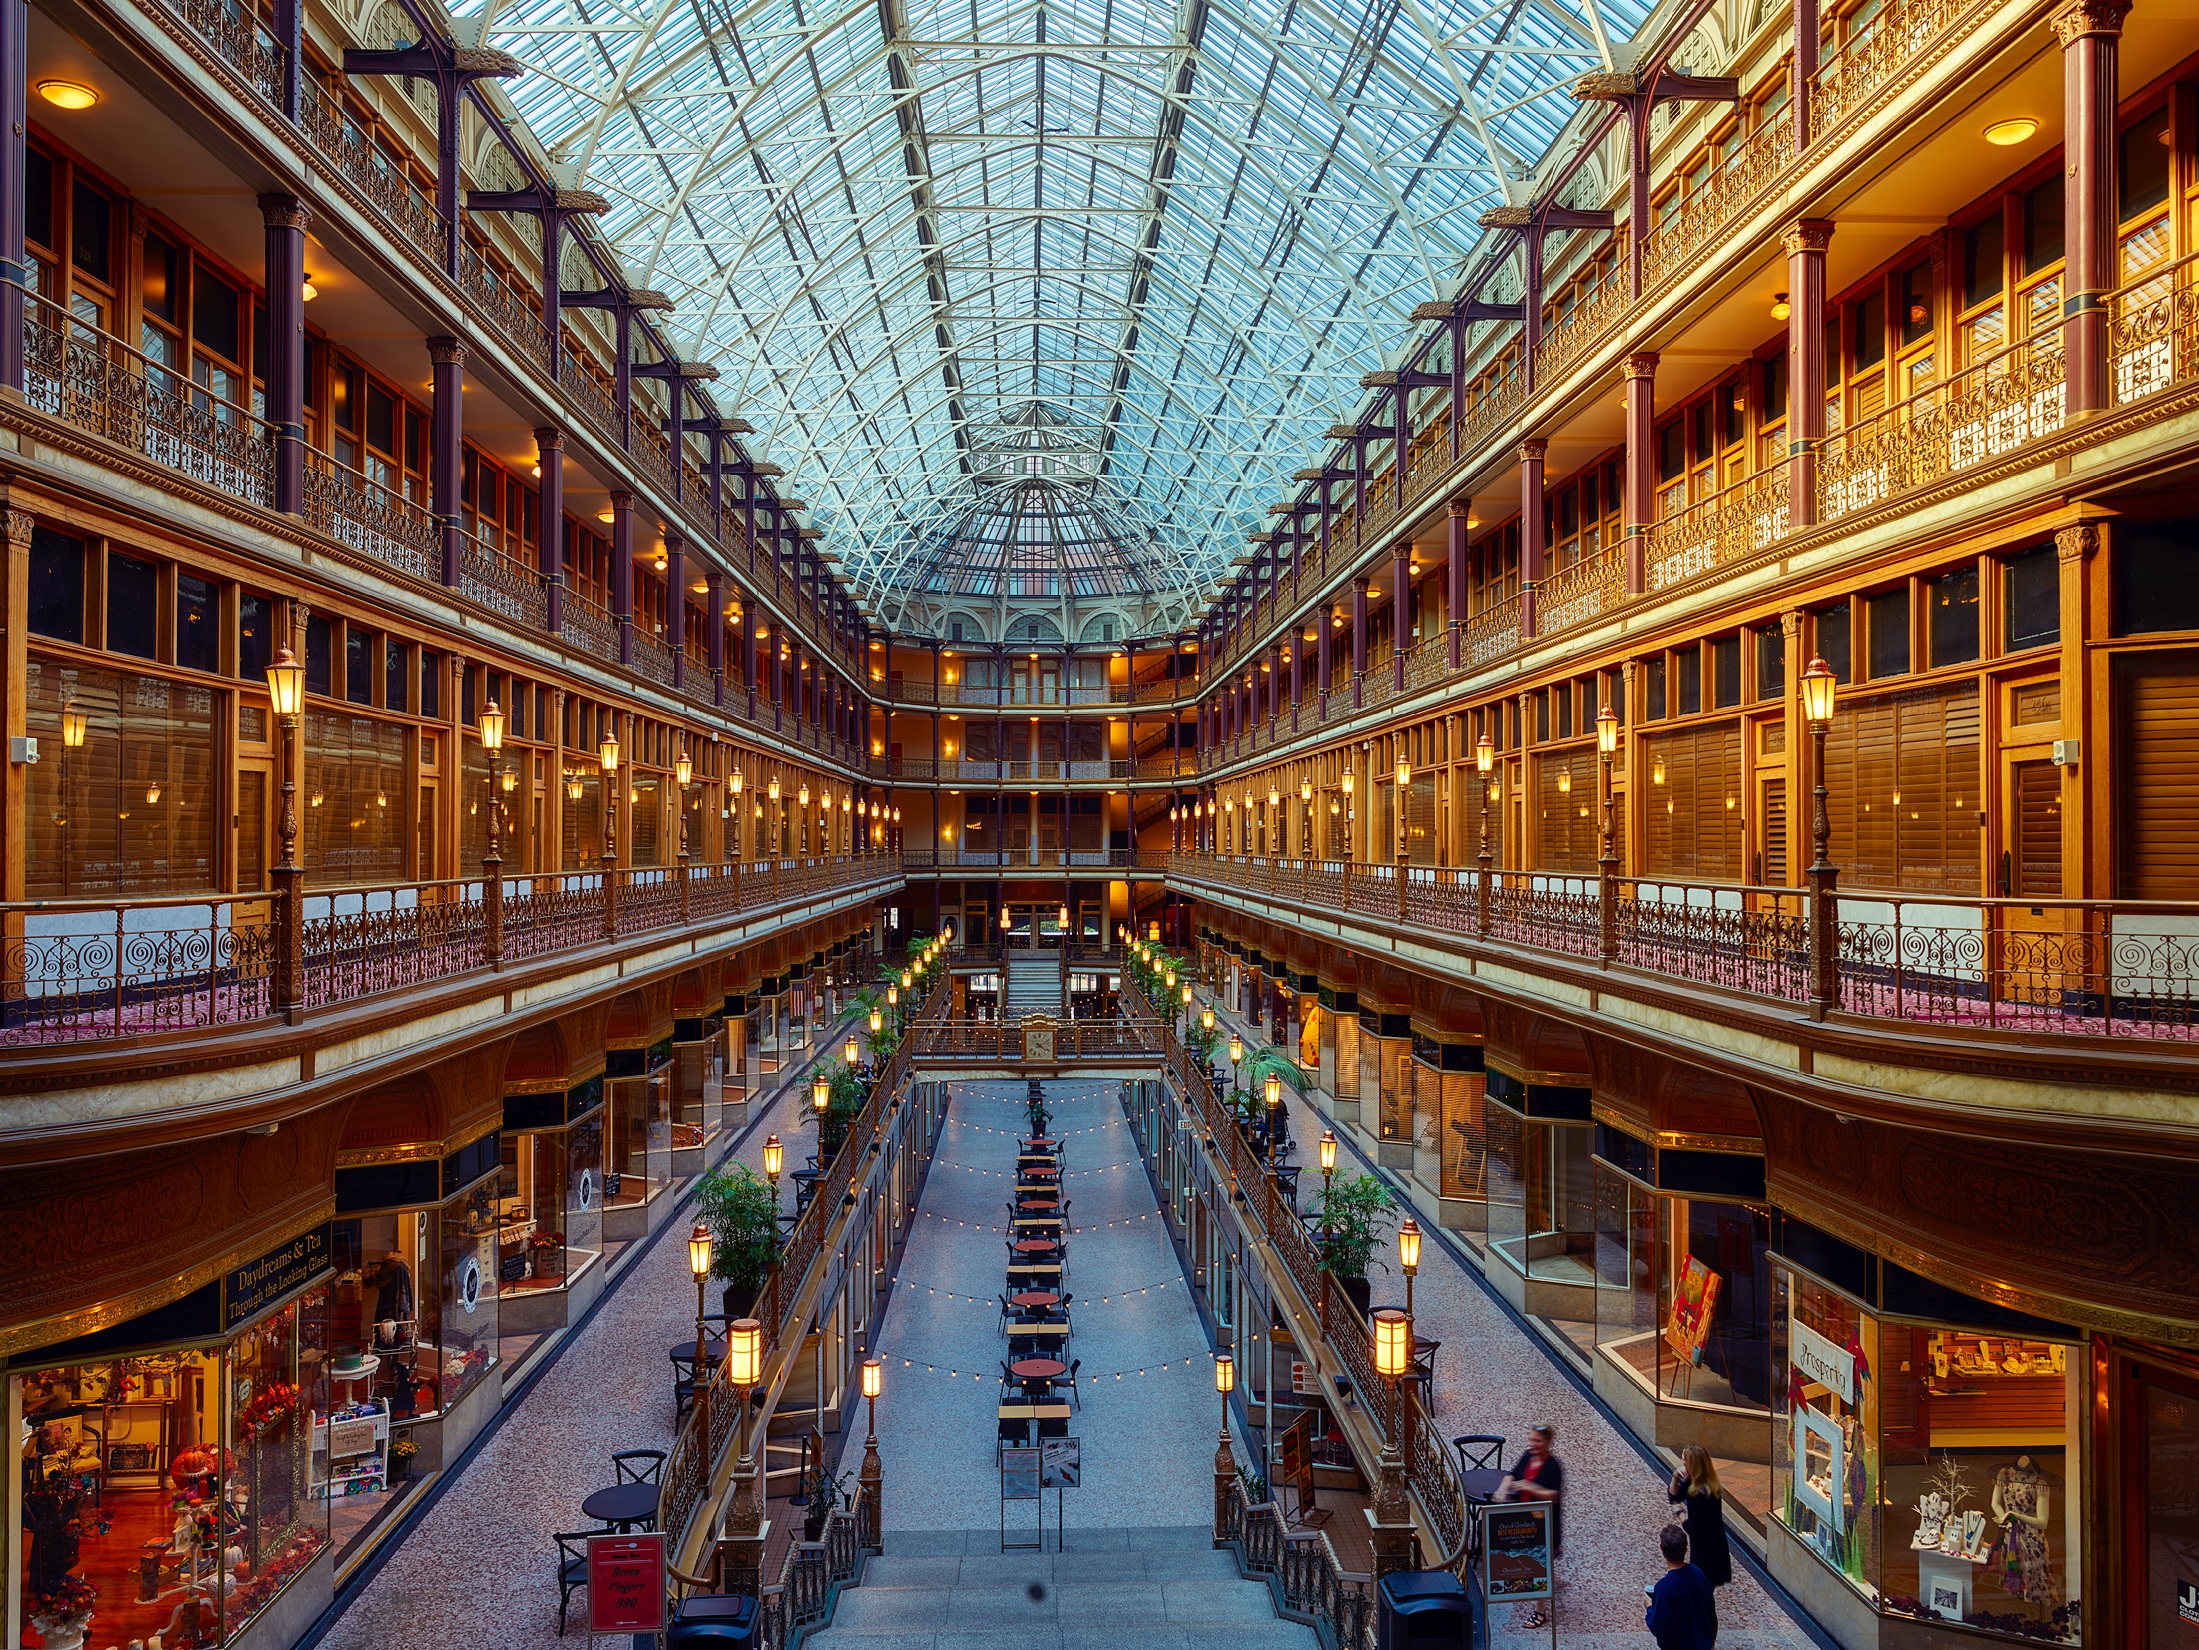
architecture, building, city, cityscape, downtown, plaza, usa, landmark, shopping, historic, hdr, library, shops, ohio, arcade, mall, stores, cleveland, metropolis, retail, shopping mall, urban area, metropolitan area